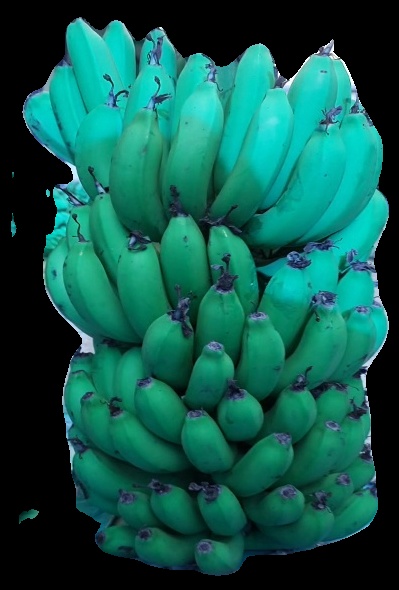
Variety: pachbale
Grade: grade2